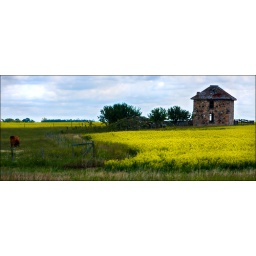
Canola field and barn in Manitoba